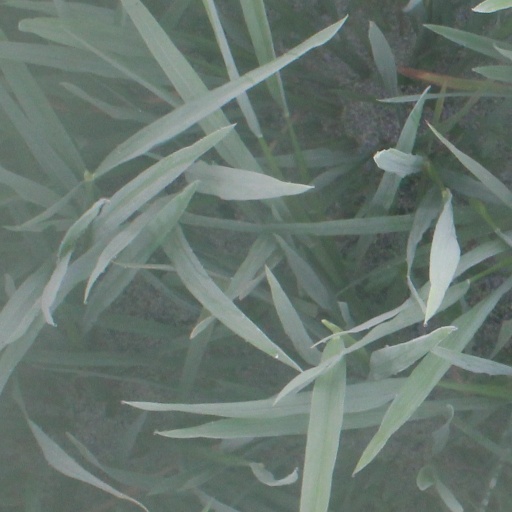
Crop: rice